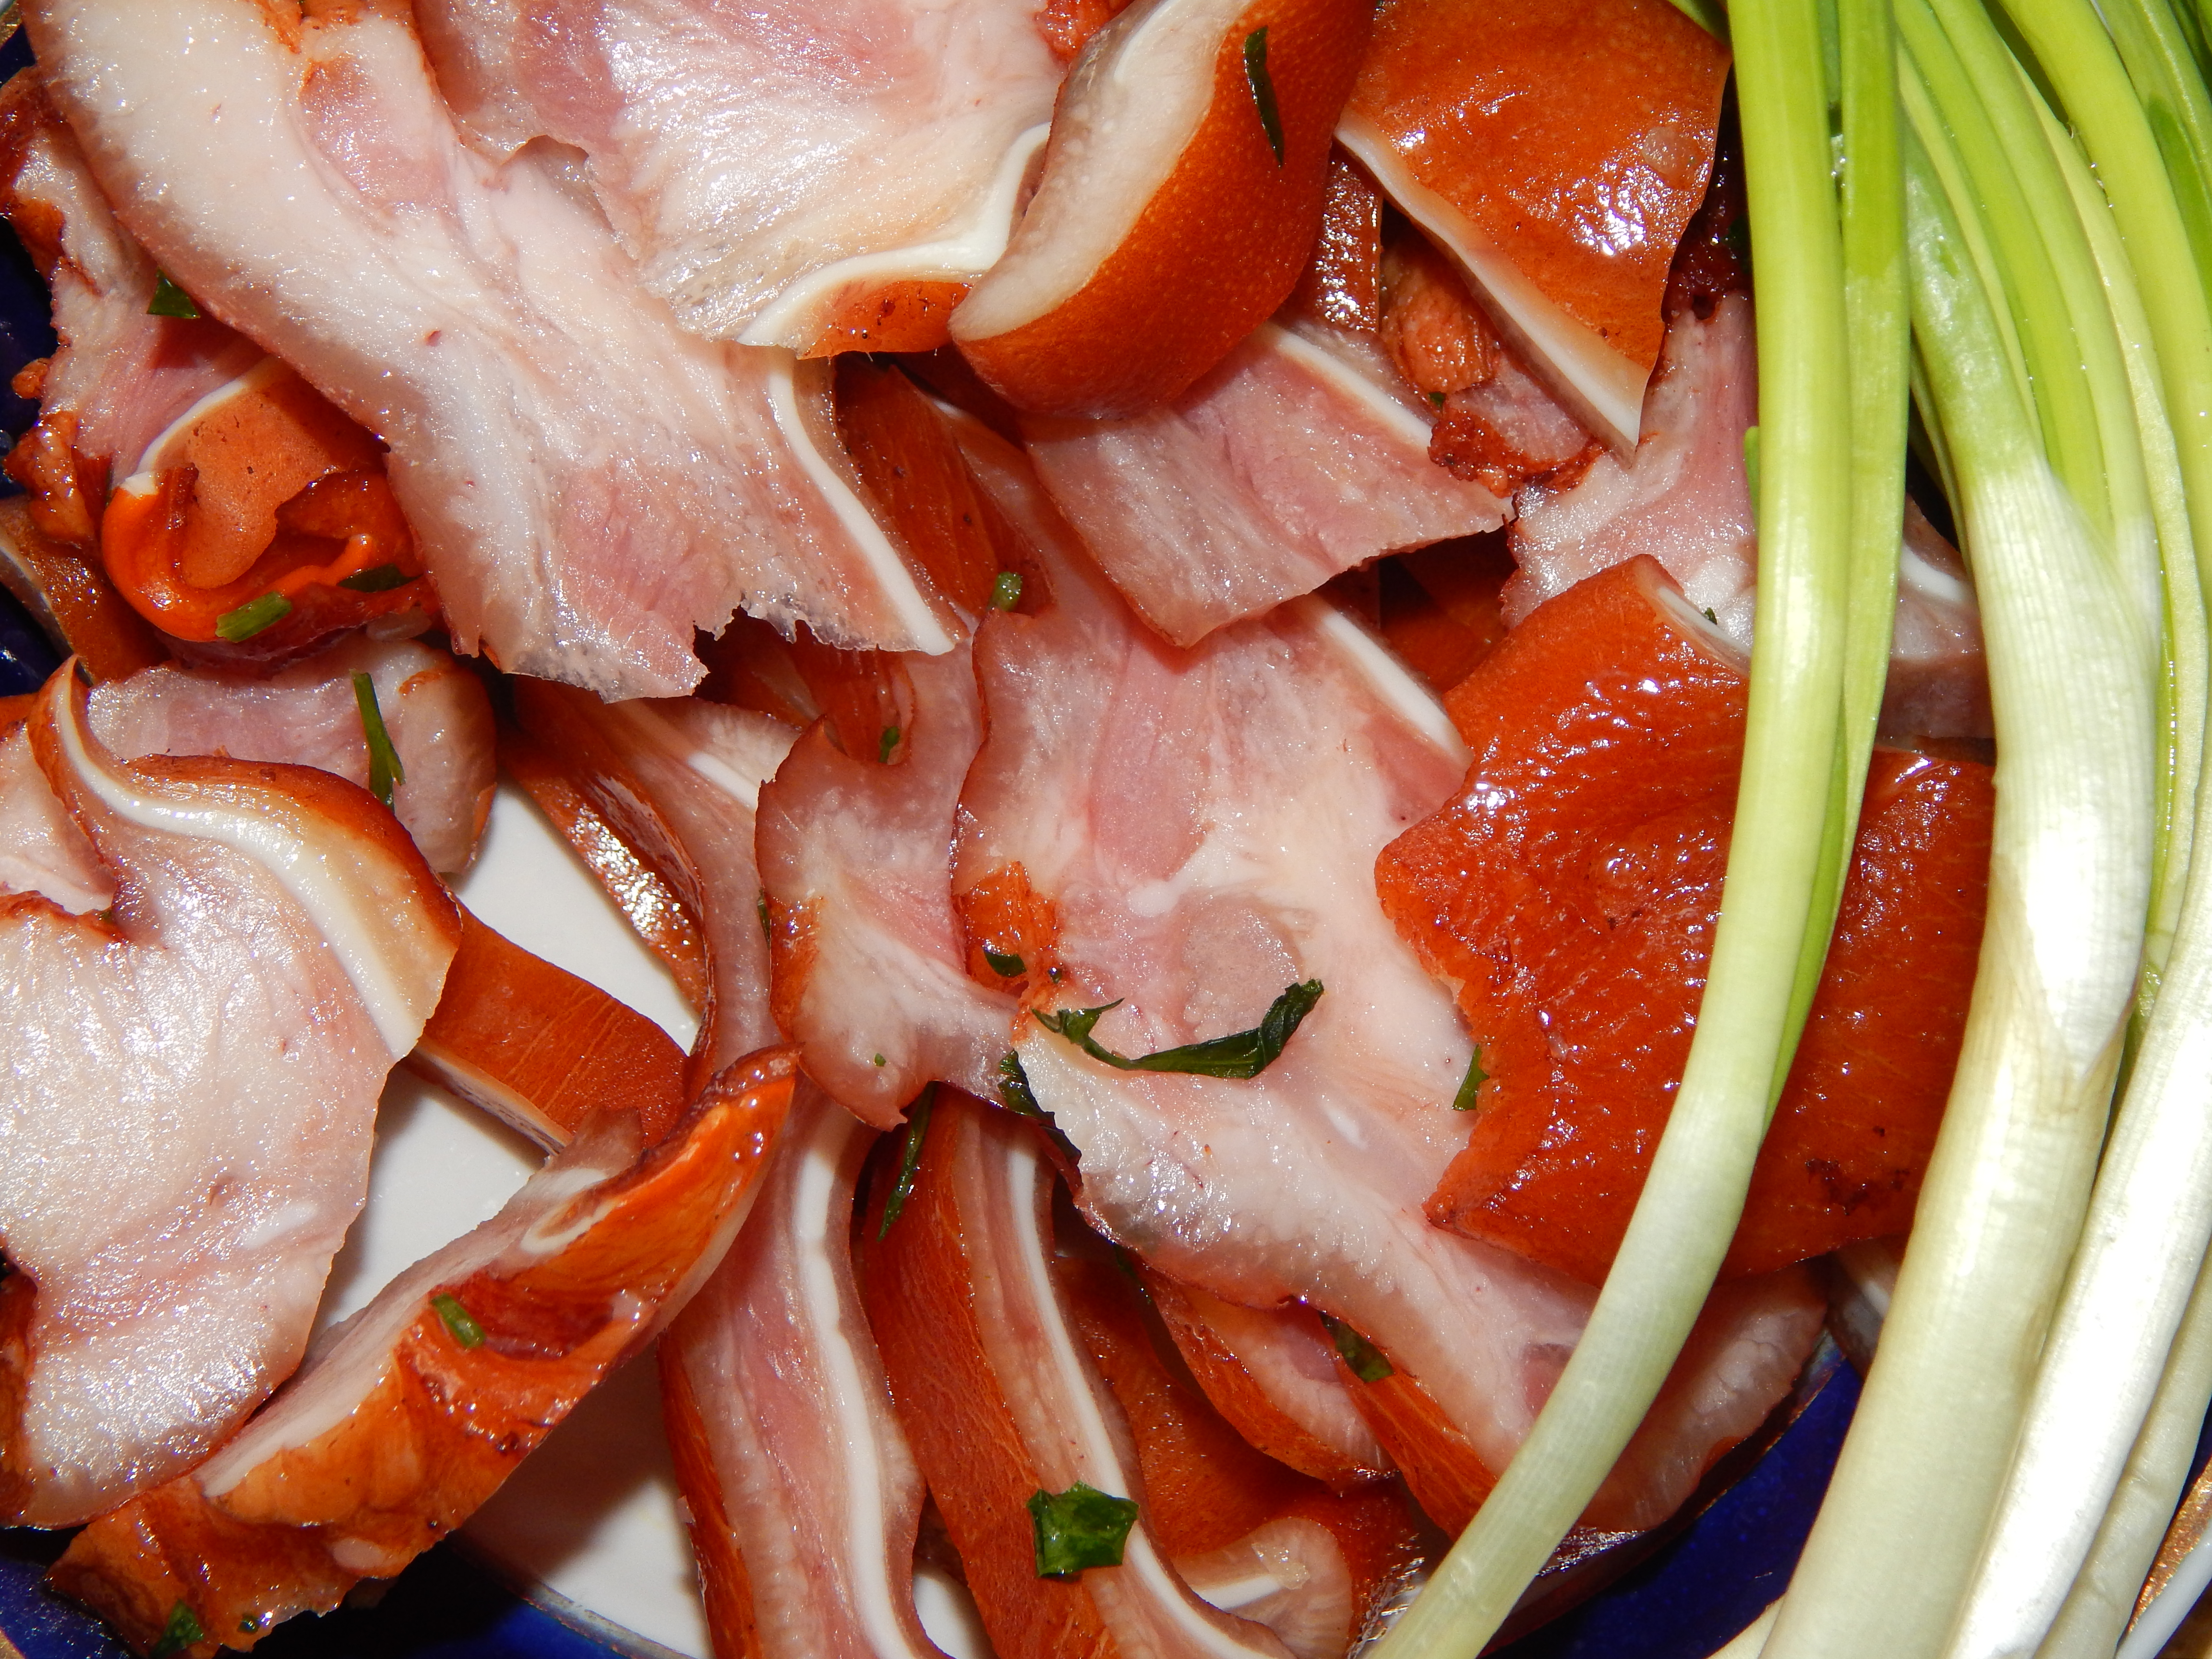
food, gourmet, fish, cooking, fresh, wine, fillet, background, healthy, cheese, white, skillet, gastronomy, meal, restaurant, dinner, delicatessen, salmon, cuisine, fine, plate, cooked, seafood, closeup, meat, dish, animal source foods, vegetable, ham, prosciutto, pork, recipe